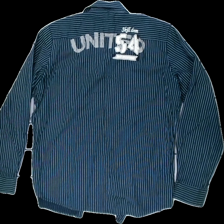
View: back
Type: Shirt
Category: Men
Brand: Skill
Colors: Blue, White
Material: 79% cotton, 21% viscose
Pattern: Striped
Cut: Regular
Size: L
Season: All
Stains: Minor
Price range: 50-100
Recommended usage: Reuse